Man of Earth

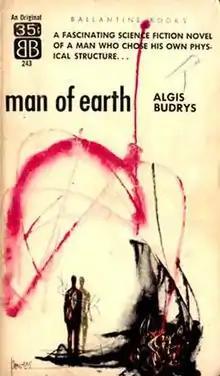
Cover of first edition (paperback)

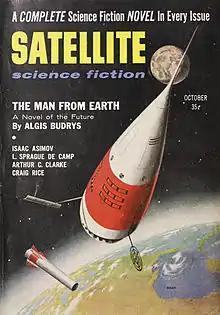
"The Man from Earth", an early version of the novel, was cover-featured on the October 1956 issue of "Satellite Science Fiction".

Man of Earth is a science fiction novel by American writer Algis Budrys, first published in 1958 by Ballantine Books. "The Man from Earth", a "greatly different" earlier version of the story, was published in the debut issue of "Satellite Science Fiction" in 1956.